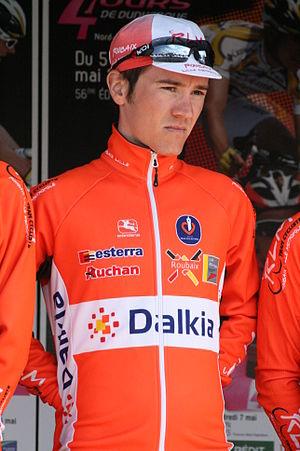
Alexandre Lemair lors de la présentation des équipes des 4 jours de Dunkerque 2010
Alexandre Lemair est un ancien coureur cycliste français. Professionnel au sein de la formation Roubaix Lille Métropole entre 2008 et 2010, il porte également les couleurs de l'équipe continentale japonaise Bridgestone Anchor en 2012. Capable de s'imposer sur les vélodromes comme sur la route, il compte de multiples titres de champion de France de cyclisme sur piste à son palmarès. En 2009, il remporte également le championnat de France sur route dans la catégorie espoirs.